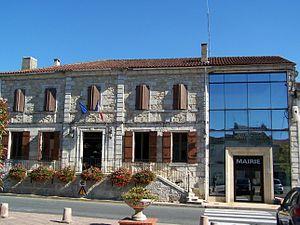
Mairie de Grignols (Gironde, France) Français
Grignols est une commune du Sud-Ouest de la France, située dans le département de la Gironde, en région Nouvelle-Aquitaine.